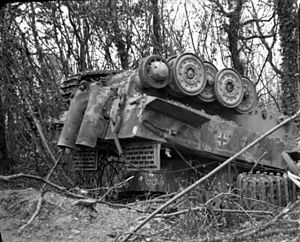
Operation Goodwood / Hovedangrebet / 18. juli
Trods sin vægt blev denne Tiger vendt på hovedet under luftbombardementet. Tre mand overlevede.[129]
Operation Goodwood var et angreb, som blev iværksat den 18. juli 1944 under Operation Overlord i 2. Verdenskrig. Angrebet blev gennemført af den britiske hær øst for byen Caen i Normandiet. 8. britiske korps anførte angrebet med tre panserdivisioner støttet af 1. korps på den østlige flanke og 2. canadiske korps på den vestlige. Canadierne gennemførte samtidig deres eget angreb med kodenavnet Operation Atlantic for at erobre resten af Caen.